Chamois

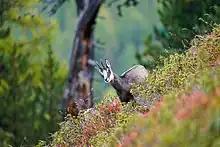
Chamois in the Aletsch Forest Nature Reserve in Switzerland

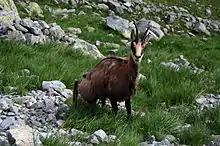
Chamois in the Tatra Mountains

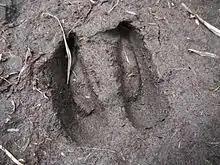
Footprint at Rila National Park, Bulgaria, 2014

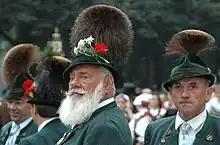
Gamsbarts on hats at the Oktoberfest in Munich

The chamois is a very small bovid. A fully grown chamois reaches a height of and measures . Males, which weigh , are slightly larger than females, which weigh . Both males and females have short, straightish horns which are hooked backwards near the tip, the horn of the male being thicker. In summer, the fur has a rich brown colour which turns to a light grey in winter. Distinct characteristics are white contrasting marks on the sides of the head with pronounced black stripes below the eyes, a white rump and a black stripe along the back.